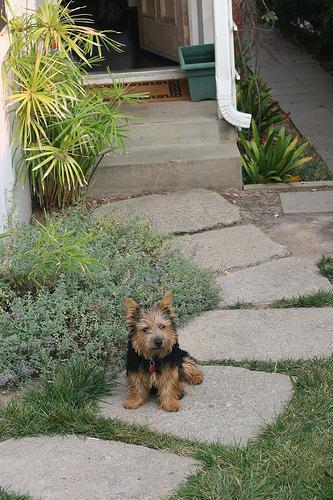
Norwich_terrier